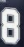
Number: 8